USA Drug

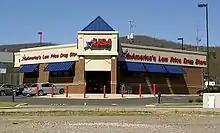
Exterior view of a typical USA Drug store located in Hot Springs, Arkansas

Upon making 26 dollars on opening day in 1968 at the first USA Drug in Pine Bluff, that profit went a lot further than LaFrance had ever dreamed possible. From the modest upbringing and start, LaFrance built the USA Drug chain into the largest privately owned pharmacy chain in the United States. USA Drug covered nine different states, with 150 different locations in 825 million dollars in annual sales, and supported more than 3500 employees and their families. In 2012, shortly before LaFrance passed, Walgreens acquired USA Drug for more than 550 million dollars, all from a 26 dollar opening day.